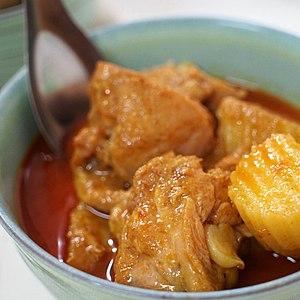
Le curry massaman est un curry thaïlandais de tradition musulmane d'origine persane introduit en Thaïlande sous le règne de Rama II. Il est le plus souvent à base de bœuf mais peut aussi être fait avec du canard, du tofu, du poulet, de l'agneau ou du porc. Il s'agit d'un type de curry plutôt doux.